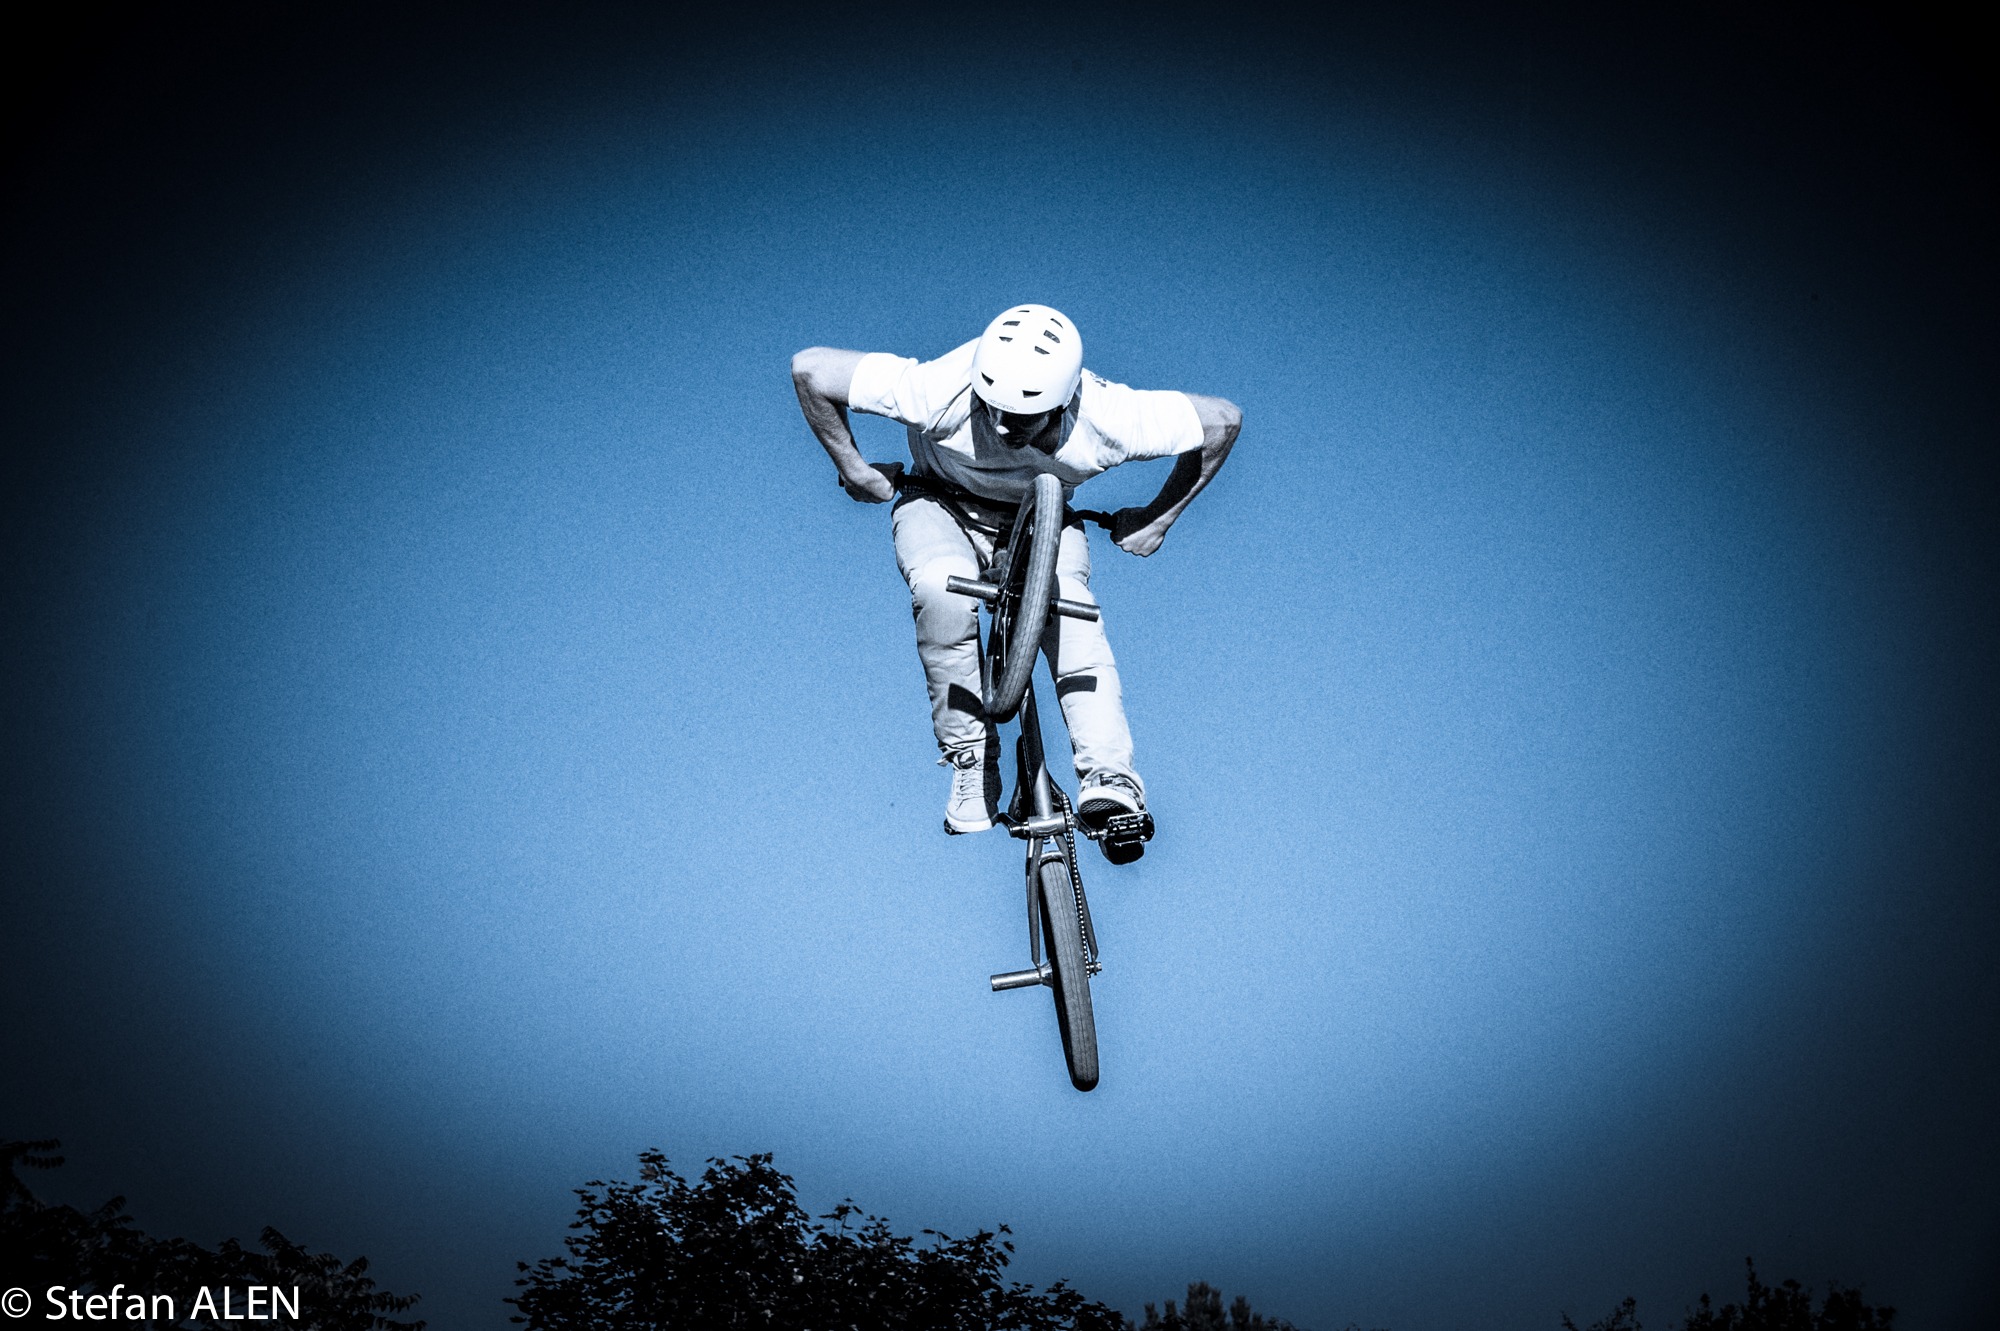
man, person, light, bicycle, jump, vehicle, symbol, darkness, blue, cross, lighting, bmx, 2012, sports, cool, championship, spectacular, tournament, dangerous, stunt, mountainbike, freestyle motocross, hasselt, atmosphere of earth, computer wallpaper, belgium bmx open, hijacker mill, dirt trail, concrete park